Bernard Barillot

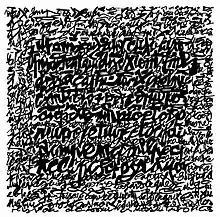
Chinese ink on paper

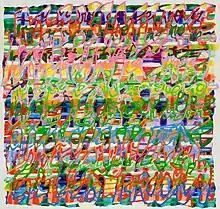
Pastel

In 1999 he was the guest artist at the Book Fair of Bordeaux. On this occasion, the art critic Jean-Luc Chalumeau gave a conference in the Center of Contemporary Visual Arts (CAPC). He has just prefaced a catalog on his work, “Bernard Barillot, le devenir de l’oeuvre” (“Bernard Barillot, the future of the work”).